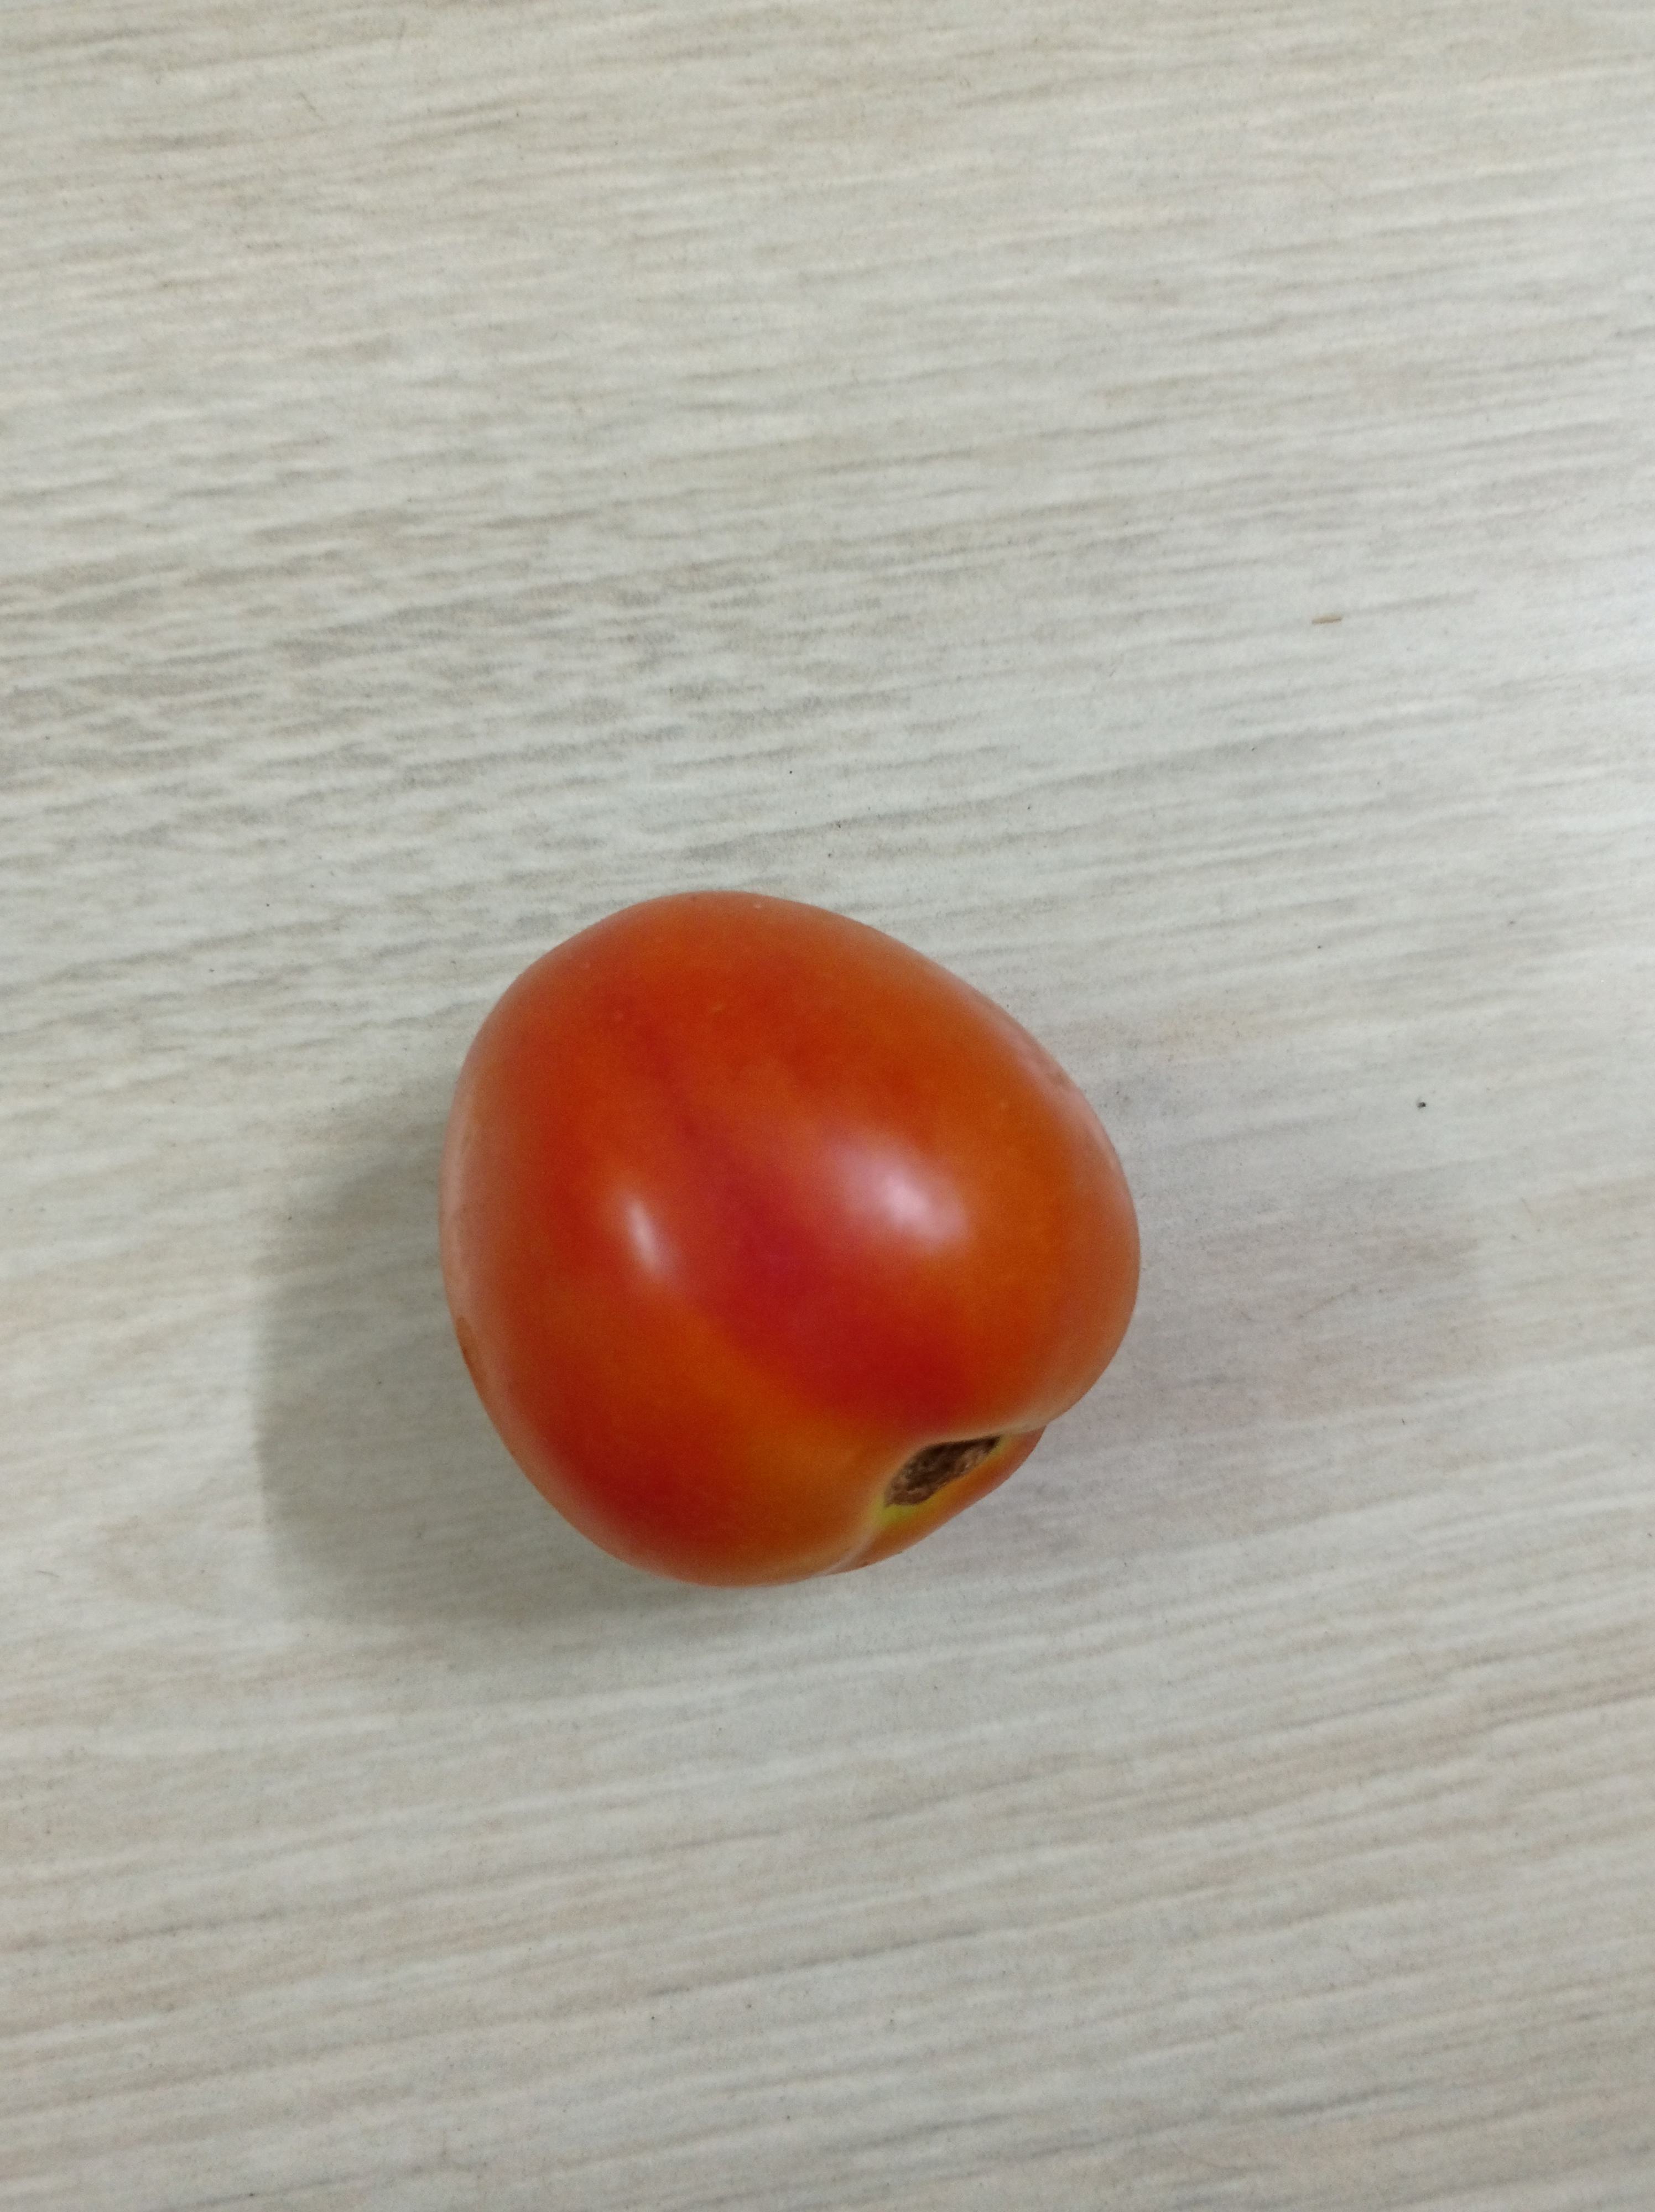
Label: Fresh